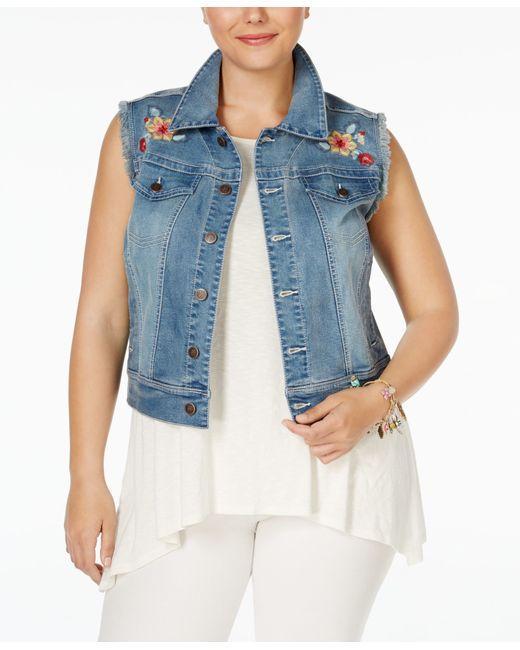
Ärmellose stylische Jeansjacke für Damen